Nee!

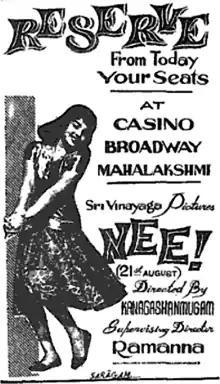
Theatrical release poster

Nee! is a 1965 Indian Tamil-language film, directed by Kanagashanmugam (with T. R. Ramanna receiving "supervising director" credit) and produced by T. K. Ramaraj. The film stars Jaishankar and Jayalalithaa. It was released on 21 August 1965 and became a commercial success.